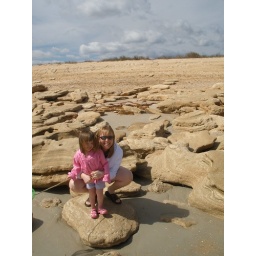
It looks like we were in the dessert, but this was a beach with rocks and shells.